Gymnastics at the 1968 Summer Olympics – Men's artistic individual all-around

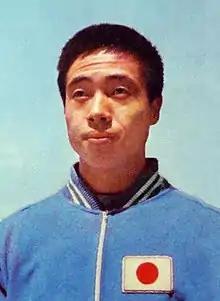
Gold medalist Sawao Kato (1970)

The men's individual all-around competition was one of eight events for male competitors in artistic gymnastics at the 1968 Summer Olympics in Mexico City. It was held on 22 and 24 October at the Auditorio Nacional. There were 117 competitors from 28 nations. Each nation entered a team of six gymnasts or up to three individual gymnasts. The event was won by Sawao Kato of Japan, the nation's second consecutive victory in the event. Kato's teammate Akinori Nakayama took bronze. Mikhail Voronin of the Soviet Union took silver. It was the fifth consecutive Games with a Soviet gymnast on the podium in the men's all-around and the fourth consecutive Games with a Japanese gymnast there; no gymnast from any other nation medaled in the men's all-around from 1956 to 1976. In 1960 and 1964, the two nations had taken 8 of the top 10 places both Games, with Yugoslavia's Miroslav Cerar and Italy's Franco Menichelli the only two breaking up the Japanese–Soviet dominance; this time, Menichelli did not finish all exercises and Cerar was the only person from outside the Soviet Union or Japan in the top 10 as those two nations took 9 of the top 10 places in the event.